Rusty Greer

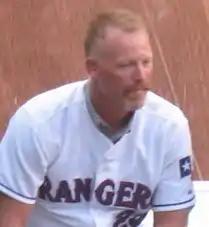
Greer in 2007

Thurman Clyde "Rusty" Greer III (born January 21, 1969) is an American former professional baseball outfielder who played in Major League Baseball for the Texas Rangers from 1994 to 2002. He is currently the Head Baseball Coach for Fort Worth Christian School.